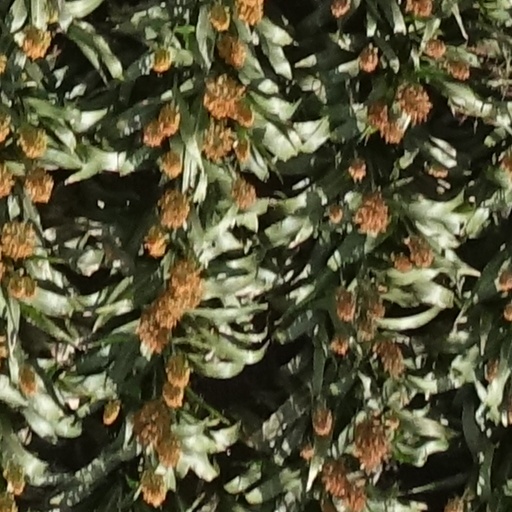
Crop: sorghum